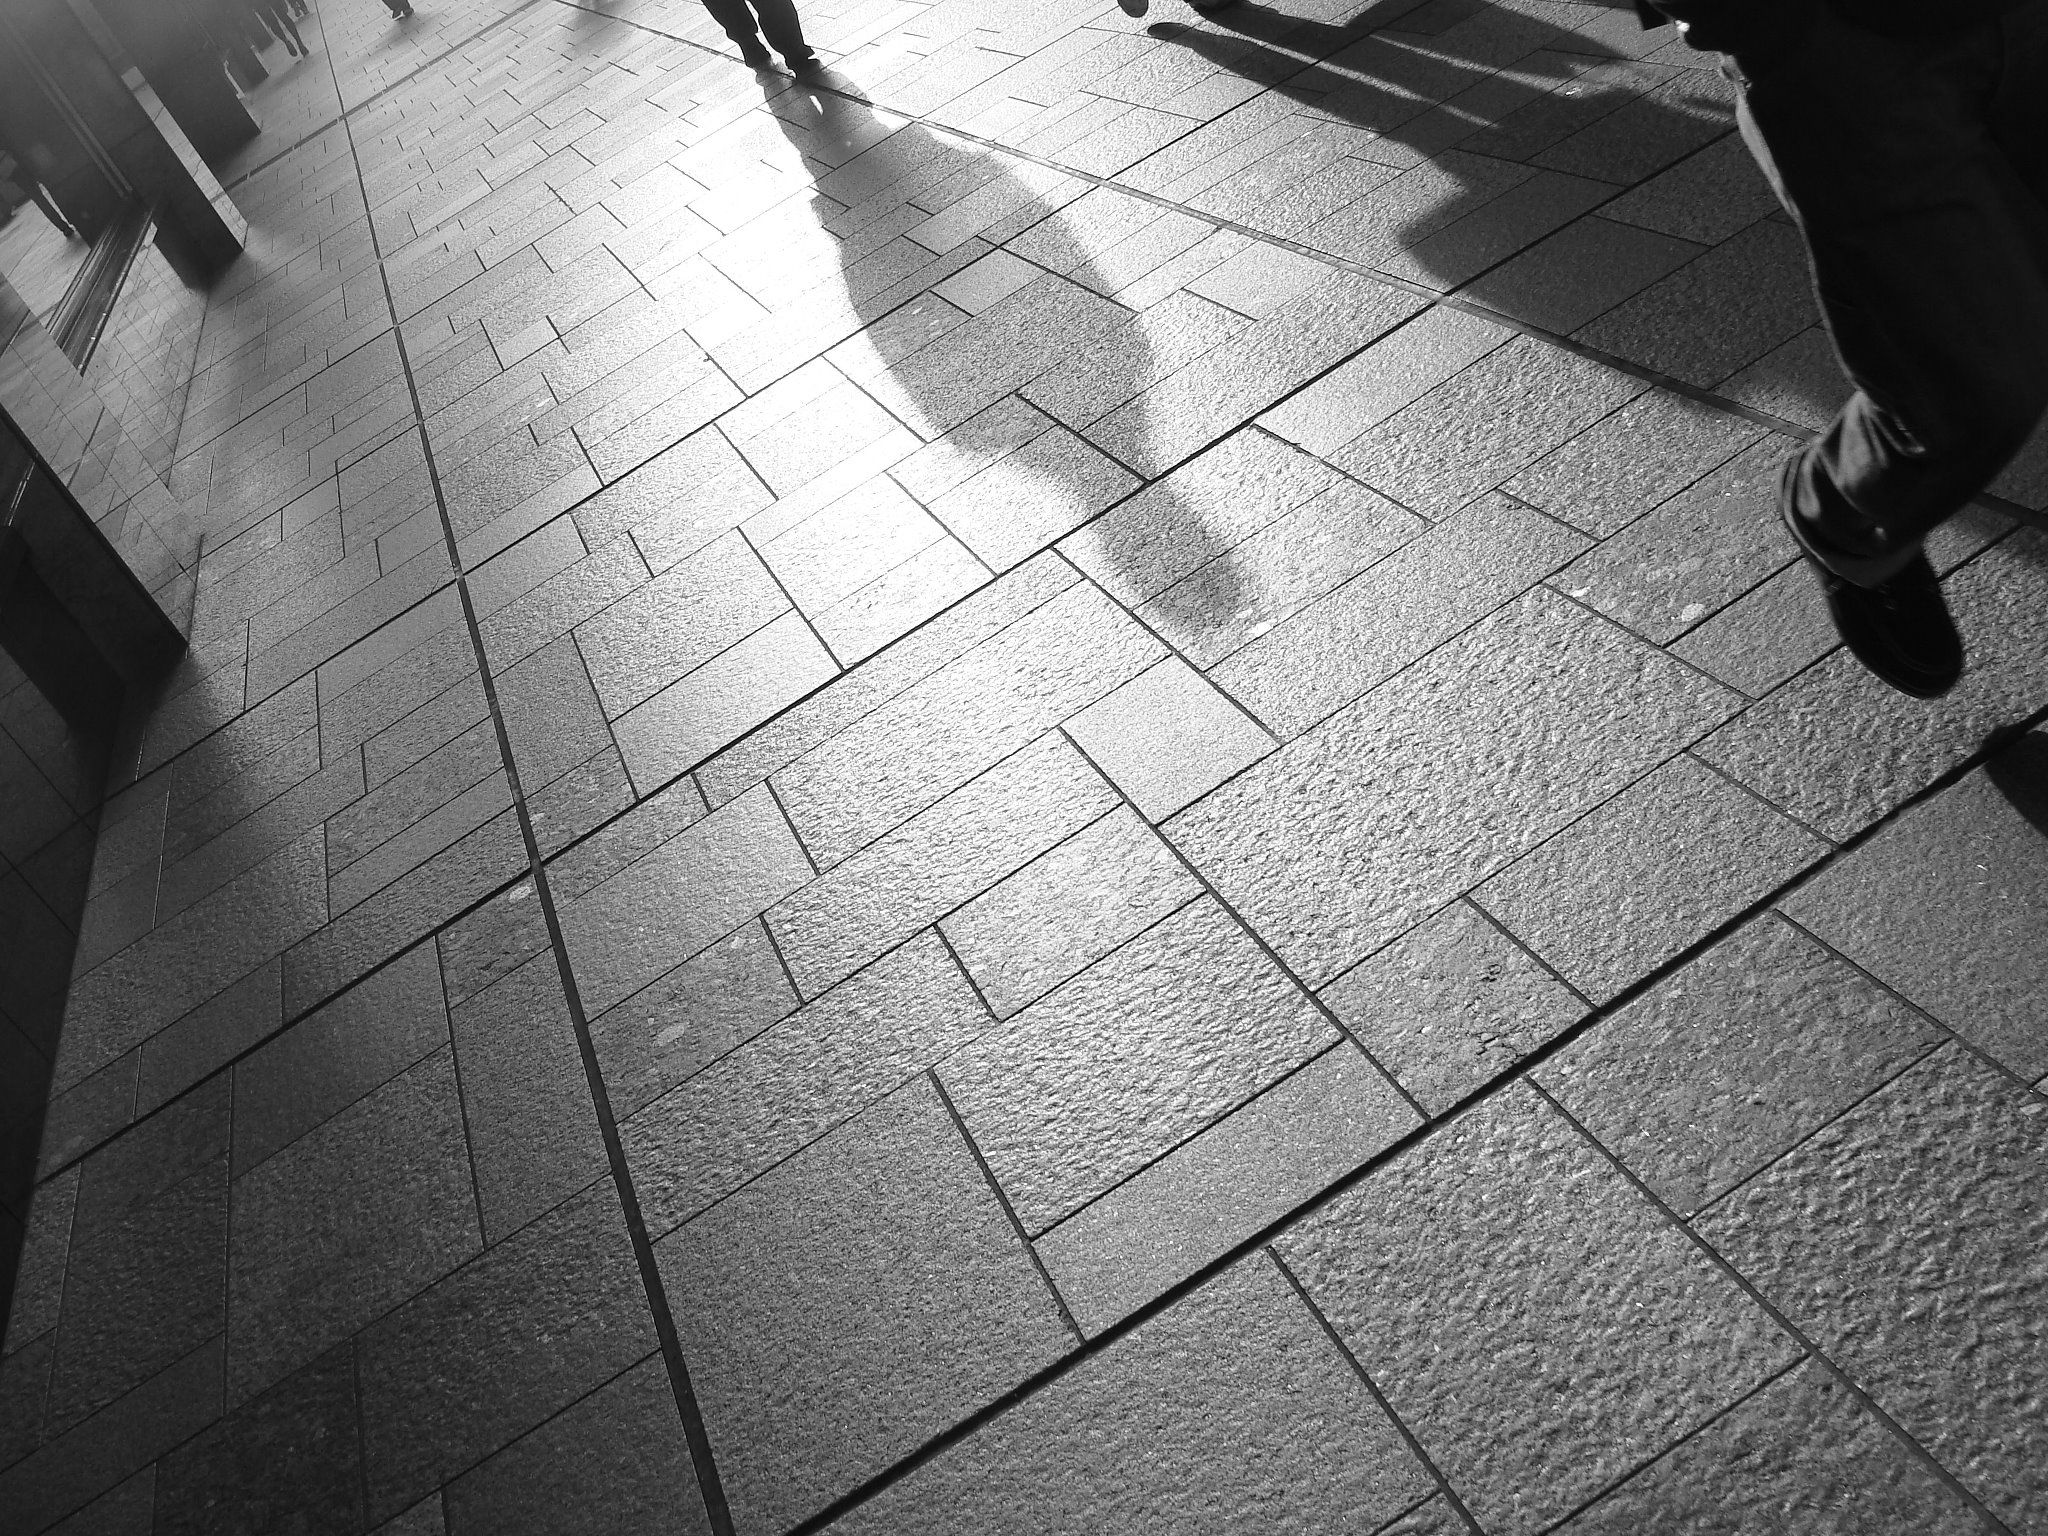
fukuoka, japan, black, white, photograph, black and white, monochrome photography, floor, light, shadow, photography, wall, flooring, snapshot, road surface, monochrome, tile, asphalt, line, daylighting, angle, pattern, concrete, darkness, hardwood, cobblestone, texture